Mahabat Khan

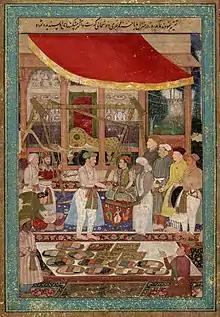
Jahangir weighing prince Khurram (later Shah Jahan) against gold and silver in the presence of Mahabat Khan and Khan Jahan.

Upon Jahangir's rise to the throne in 1605, he was granted the honorific title "Mahabat Khan," and was promoted to the rank of commander of 1,500 men, and "bakhshi" (treasurer) of the emperor's private privy purse. Mahabat Khan rose to prominence in 1623, when he was made commander of the Mughal forces sent to defeat the unsuccessful rebellion of Prince Khurram (who later went on to become Emperor Shah Jahan) in the Deccan. For his loyal service, he was recognised as a 'pillar of the state', and was ultimately promoted to chief commander of the Mughal army, with a personal force of 7,000 men.